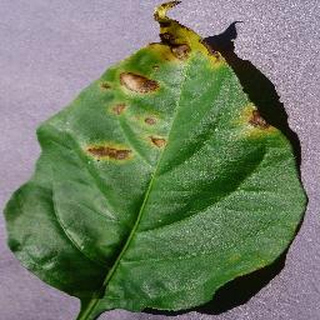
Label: bell_pepper_bacterial_spot